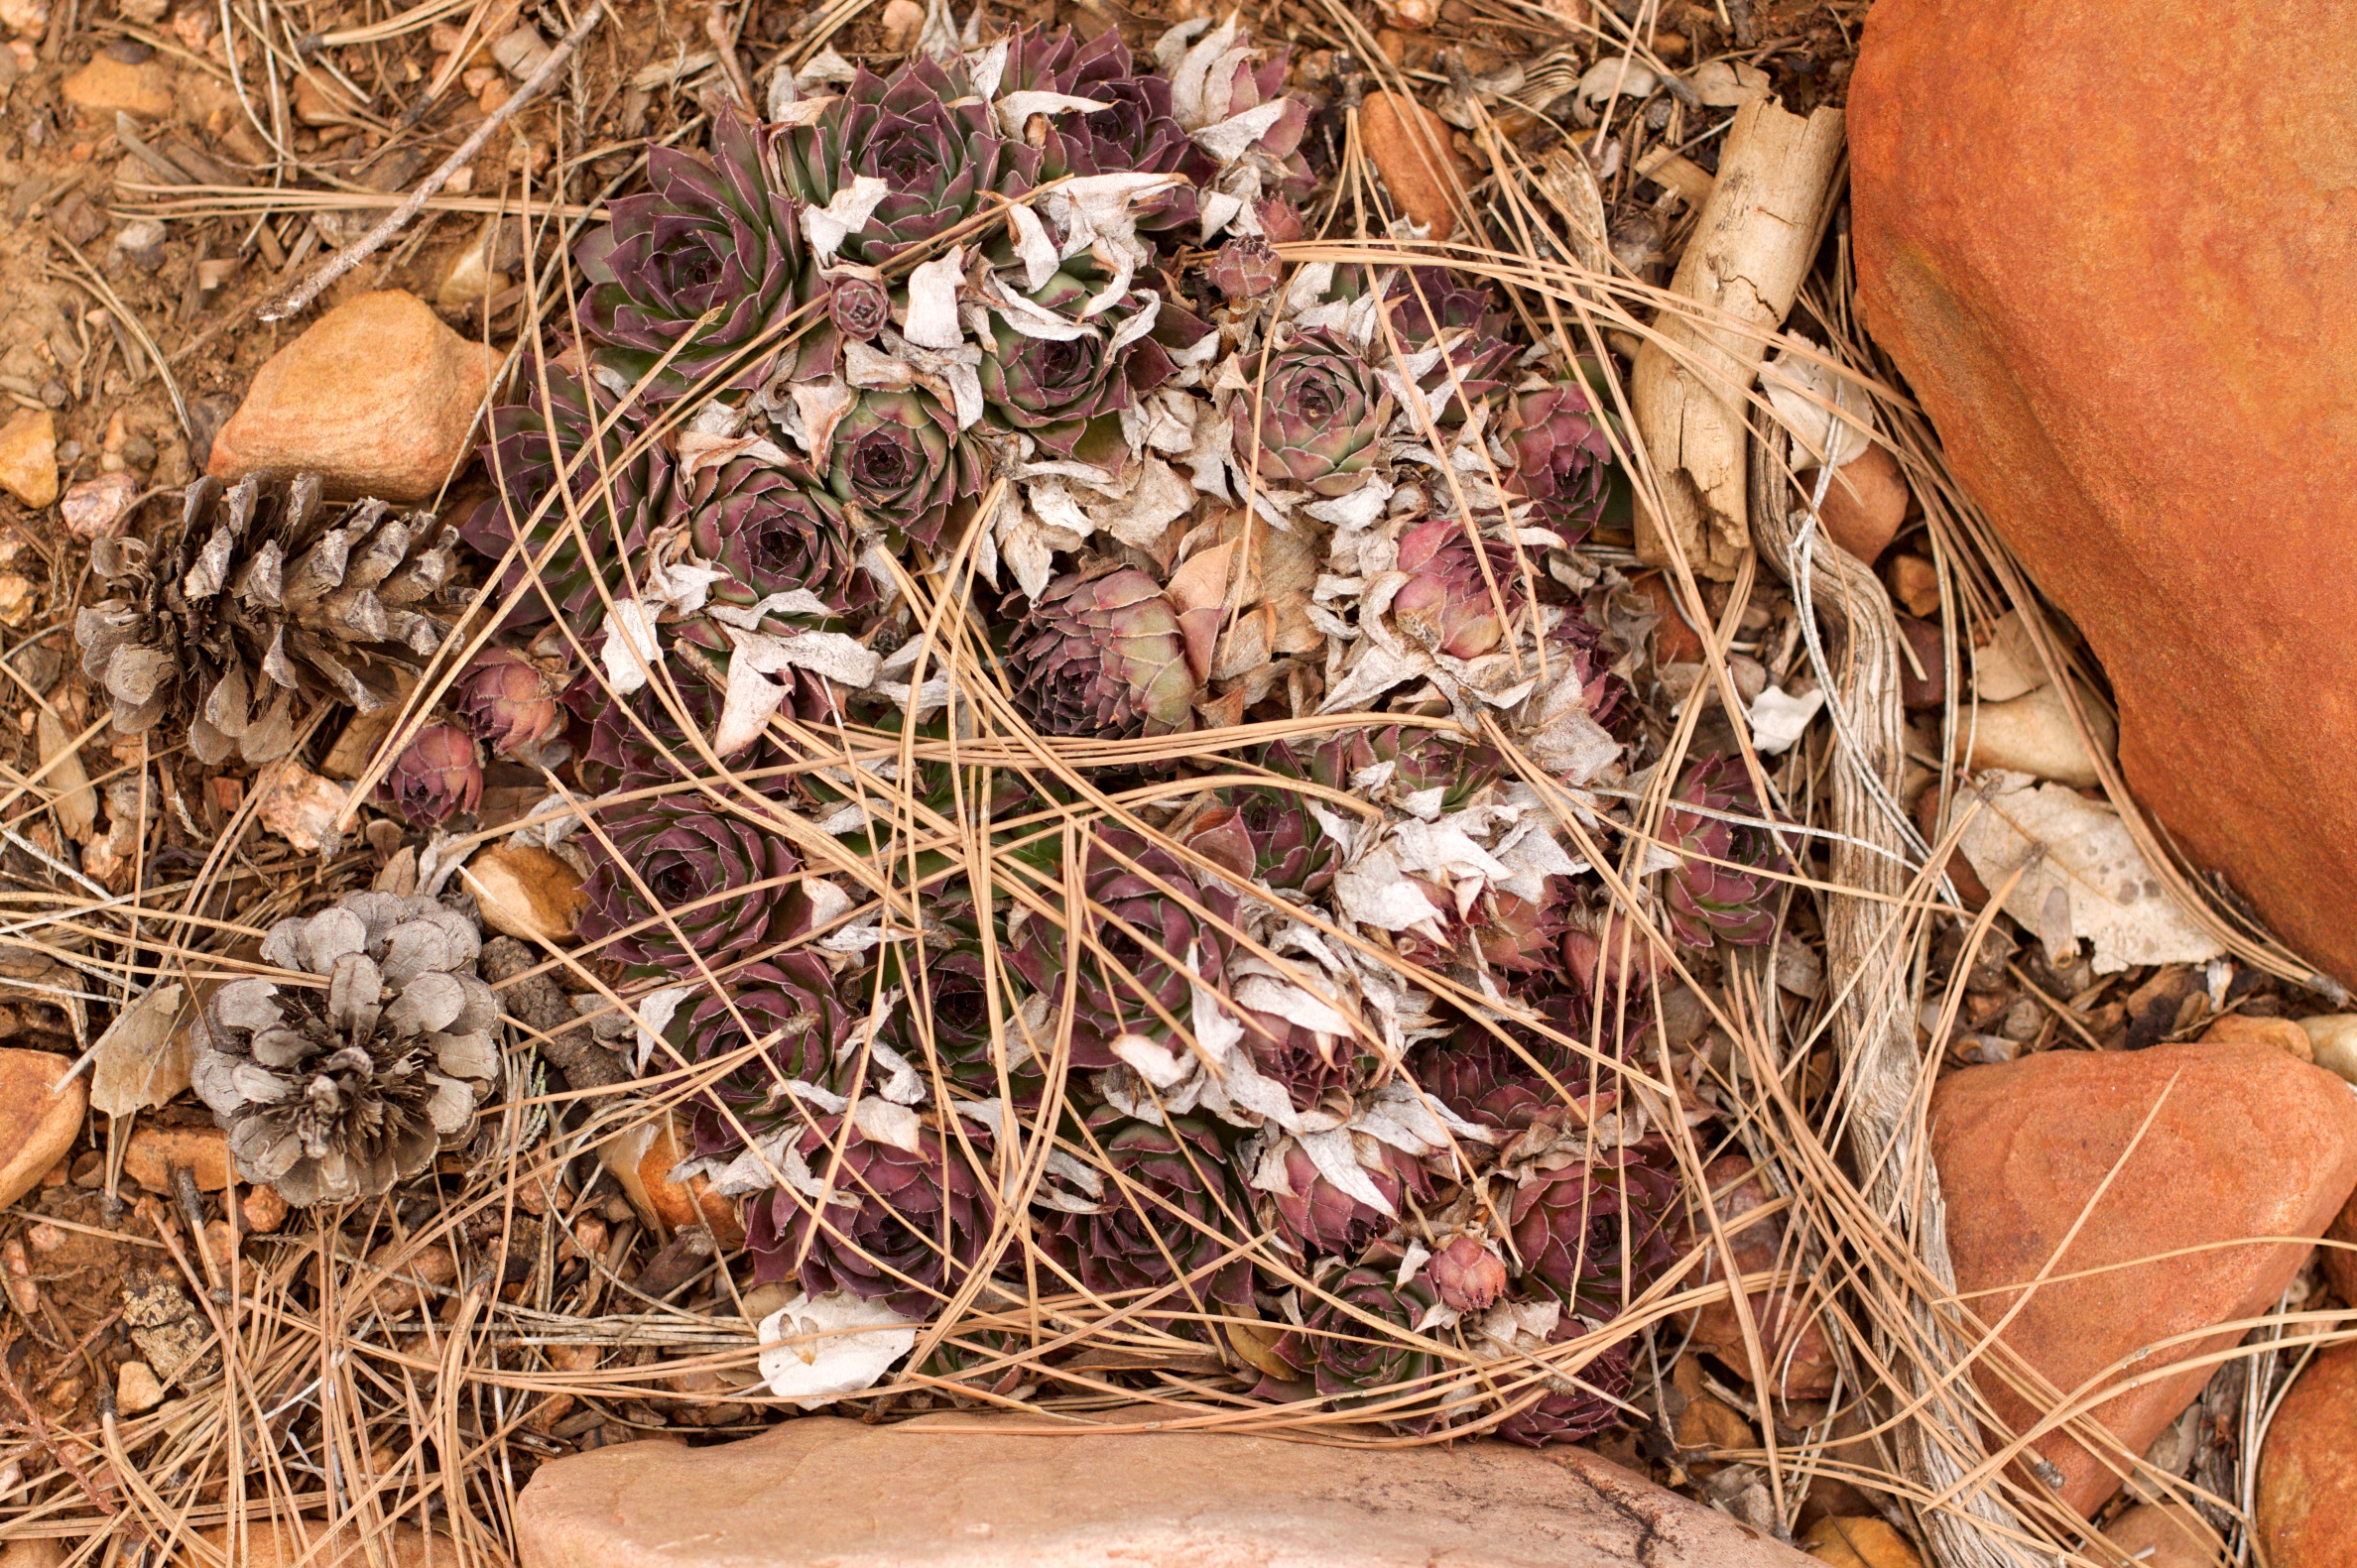
tree, branch, plant, wood, leaf, flower, food, produce, autumn, soil, flora, twig, root, grass family